Nail Umyarov

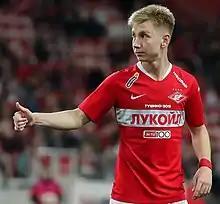
Umyarov with Spartak Moscow in 2019

Nail Renadovich Umyarov (born 27 June 2000) is a Russian football player of Tatar descent who plays for Spartak Moscow as a defensive midfielder.